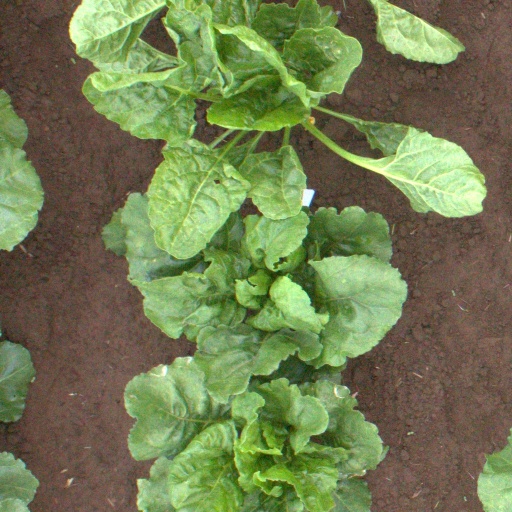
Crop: sugar beet